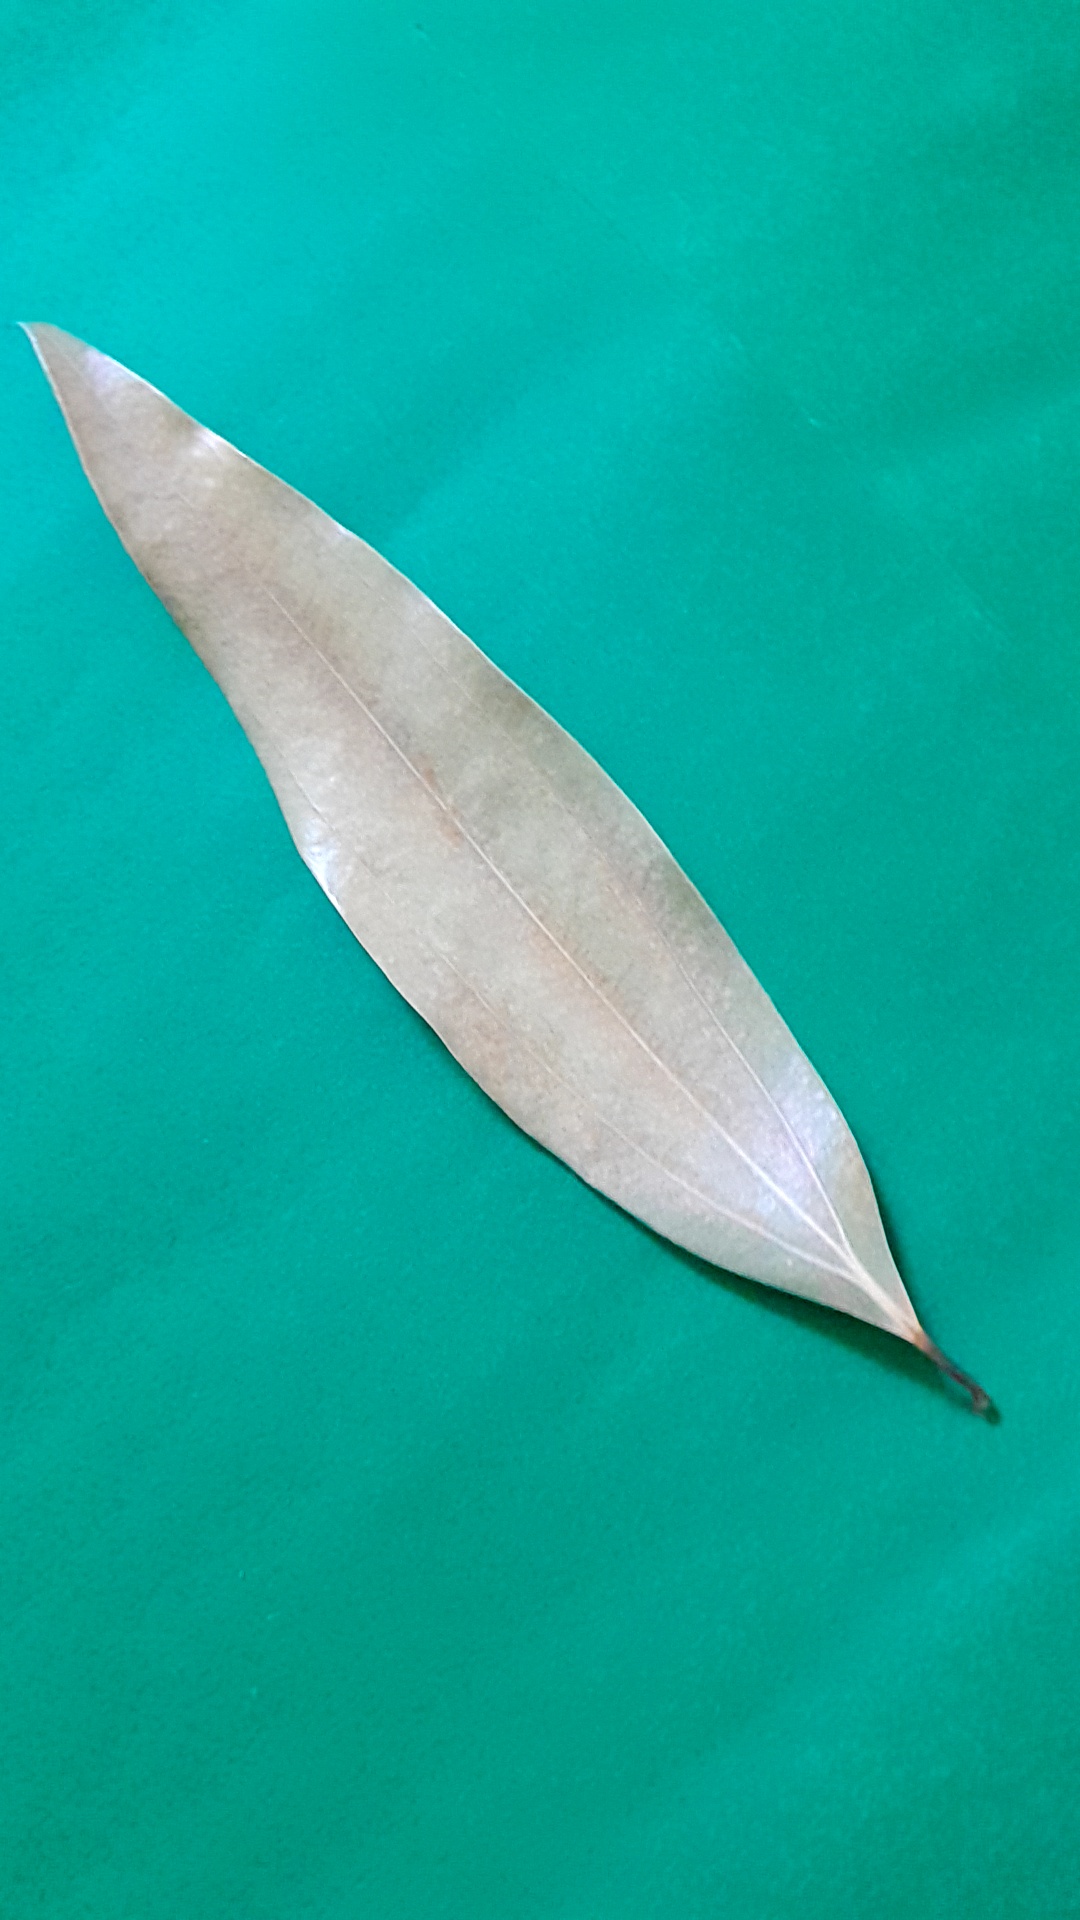
Label: Dry Leaf